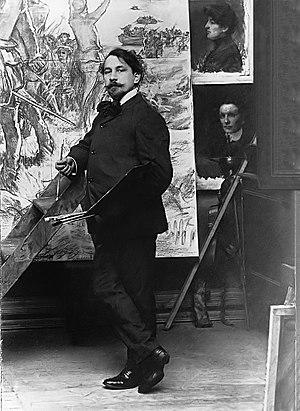
Photographie, Marc-Aurèle de Foy Suzor-Côté dans son atelier, QC, copie réalisée en 1917, Anonyme, Plaque sèche à la gélatine, 25 x 20 cm
Marc-Aurèle de Foy Suzor-Coté, né Hypolite Wilfrid Marc-Aurèle Côté le 6 avril 1869 à Arthabaska, et mort le 29 janvier 1937 à Daytona Beach, est un peintre et sculpteur canadien.